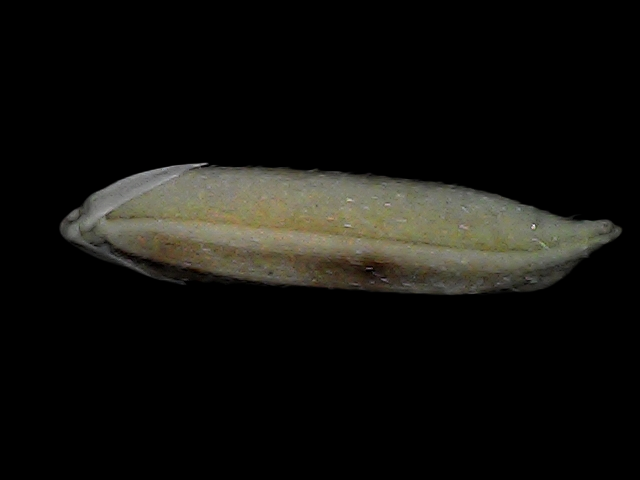
Rice variety: Bd87